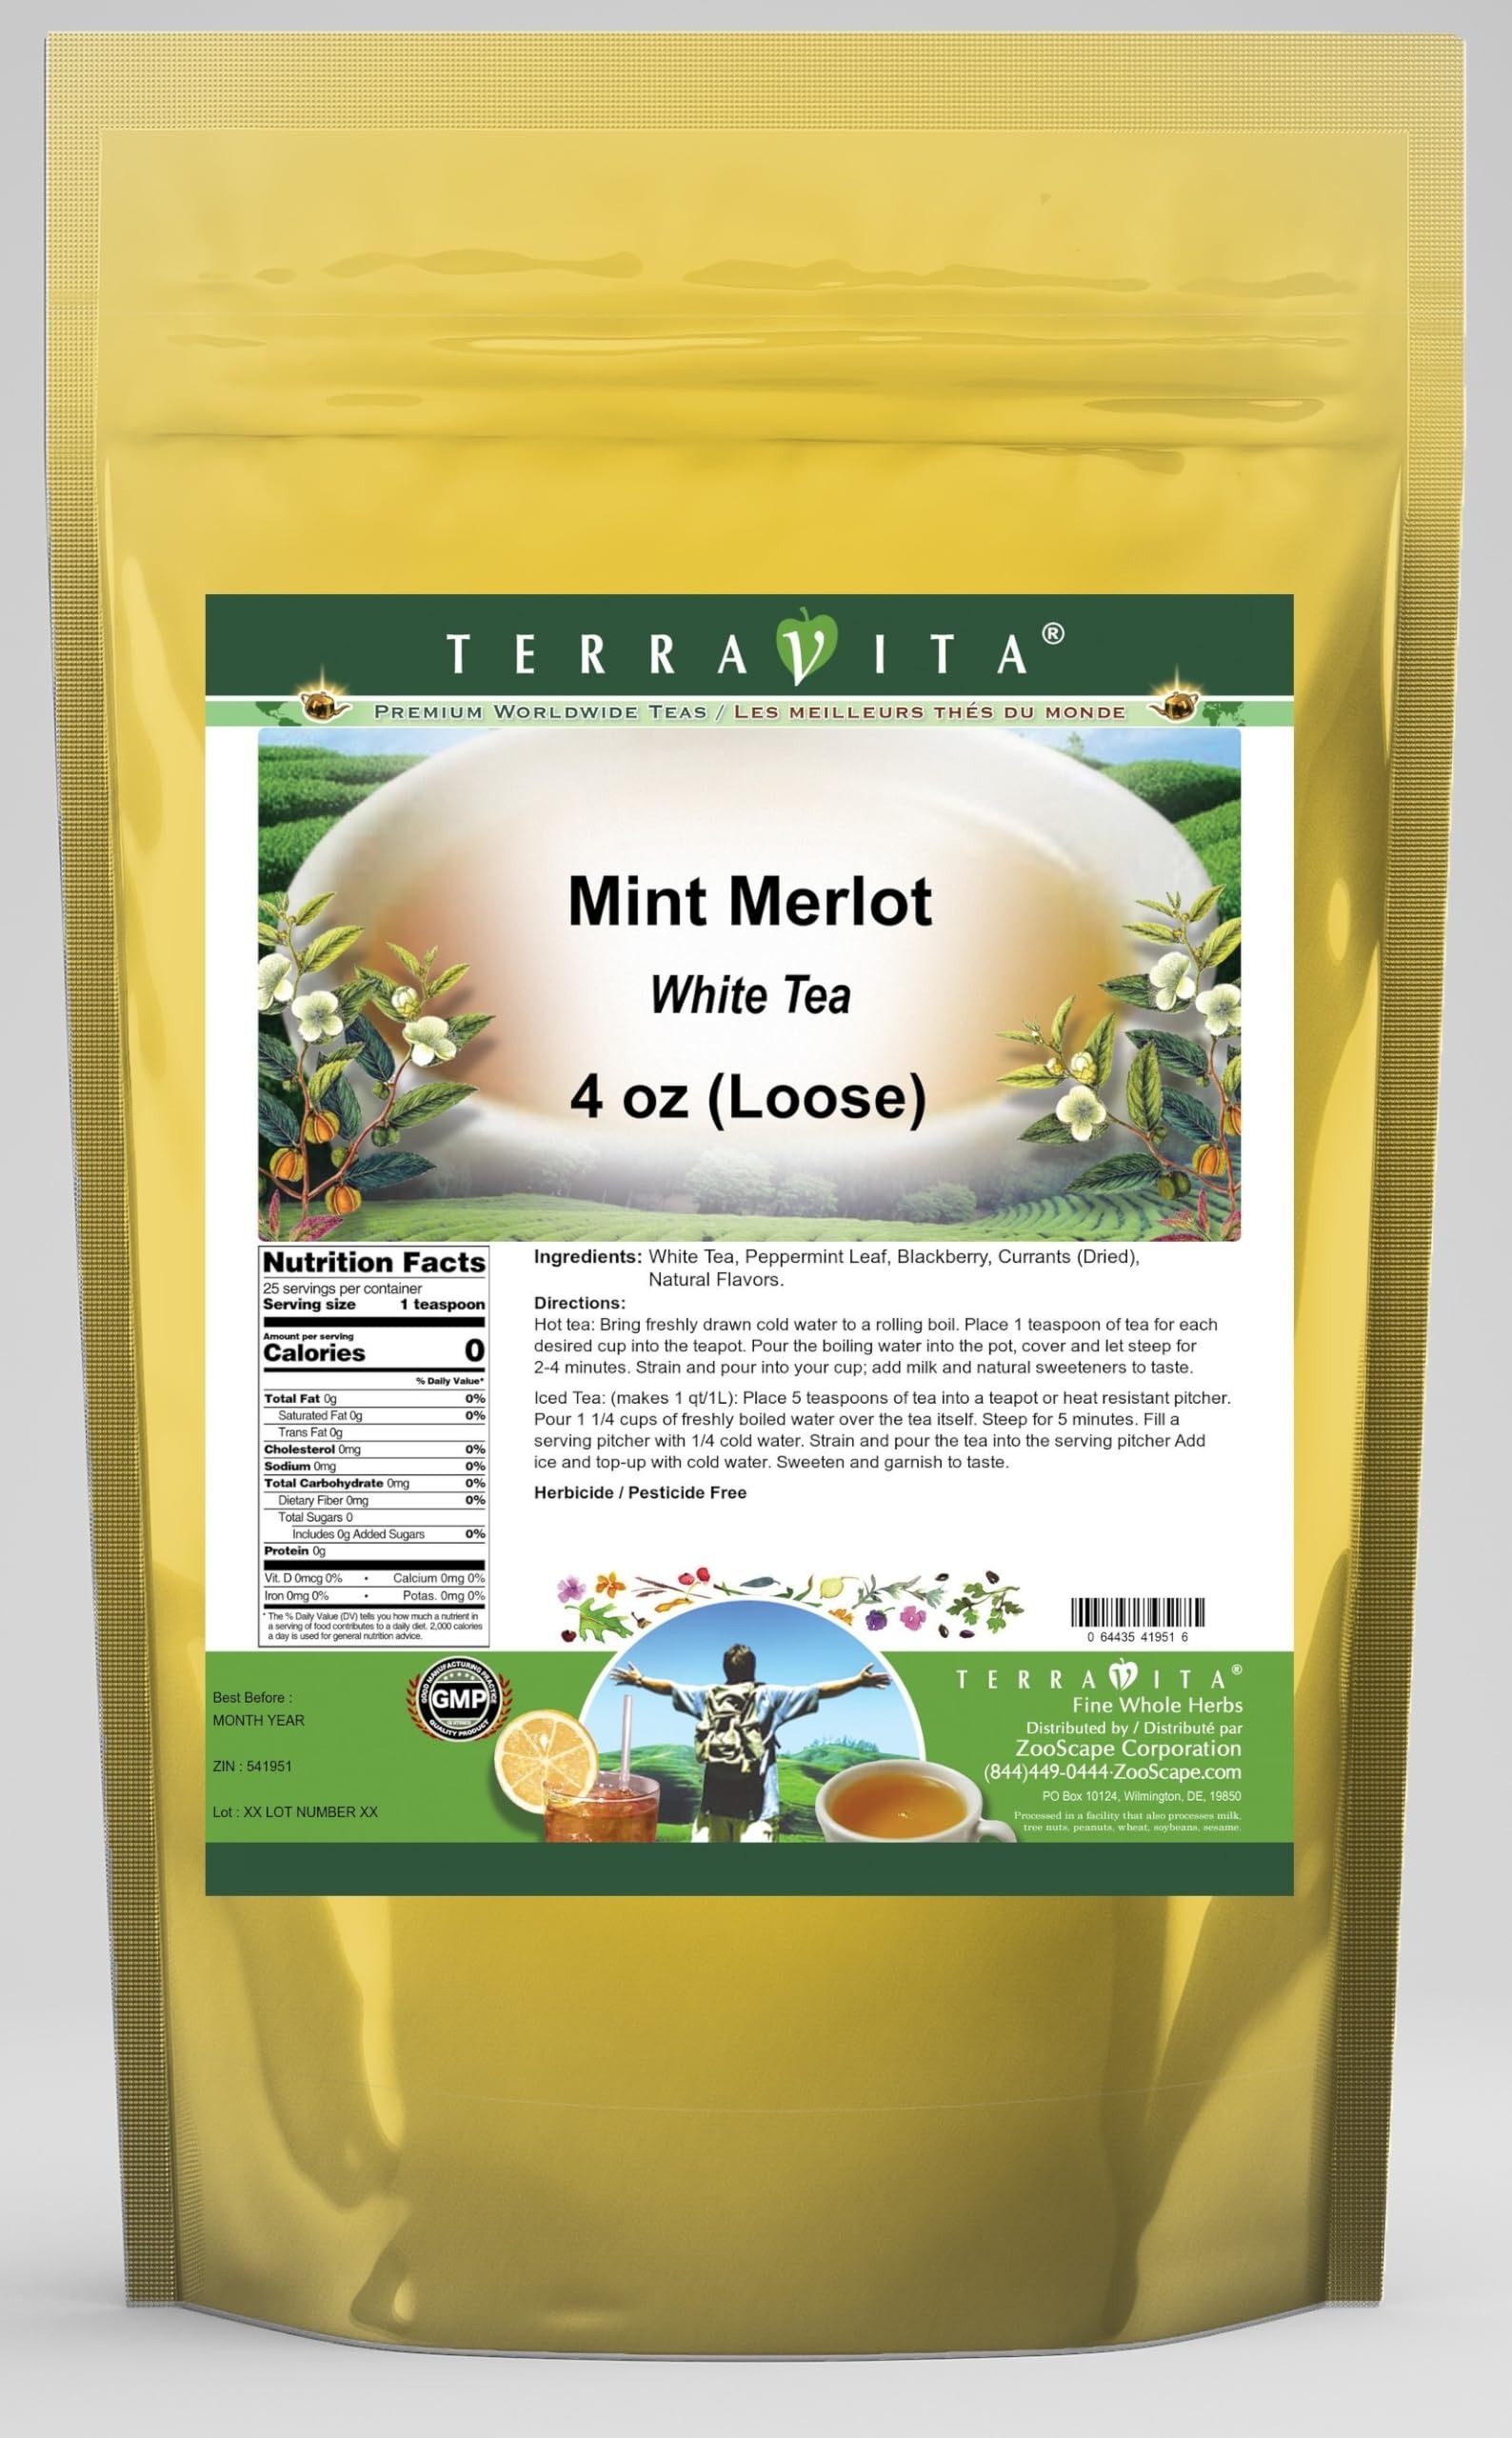
Item Name: Mint Merlot White Tea (Loose) (4 oz, ZIN: 541951) - 2 Pack
Bullet Point 1: Our Mint Merlot White Tea is a mouth-watering flavored White tea with Peppermint Leaf, Blackberry and Currants that you can enjoy all year round! The aroma and Mint Merlot flavor is a delight! - Ingredients: White tea, Peppermint Leaf, Blackberry, Currants and Natural Mint Merlot Flavor.
Bullet Point 2: No fillers.
Bullet Point 3: Manufacturer: TerraVita
Bullet Point 4: Size: 4 oz
Bullet Point 5: Loose Leaf White Tea - Packed in a convenient upright pouch!
Product Description: Our Mint Merlot White Tea is a mouth-watering flavored White tea with Peppermint Leaf, Blackberry and Currants that you can enjoy all year round! The aroma and Mint Merlot flavor is a delight! - Ingredients: White tea, Peppermint Leaf, Blackberry, Currants and Natural Mint Merlot Flavor. - Hot tea brewing method: Bring freshly drawn cold water to a rolling boil. Place 1 teaspoon of tea for each desired cup into the teapot. Pour the boiling water into the pot, cover and let steep for 2-4 minutes. Strain and pour into your cup; add milk and natural sweeteners to taste. - Iced tea brewing method: (to make 1 liter/quart): Place 5 teaspoons of tea into a teapot or heat resistant pitcher. Pour 1 1/4 cups of freshly boiled water over the tea itself. Steep for 5 minutes. Fill a serving pitcher with 1/4 cold water. Strain and pour the tea into the serving pitcher Add ice and top-up with cold water. Sweeten and garnish to taste. - TerraVita is an exclusive line of premium-quality, natural source products that use only the finest, purest and most potent ingredients found around the world. TerraVita is hallmarked by the highest possible standards of purity, potency, stability and freshness. All of our products are prepared with the highest elements of quality control, from raw materials through the entire manufacturing process, up to and including the moment that the bottles or bags are sealed for freshness and shipped out to you. Our highest possible standards are certified by independent laboratories and backed by our personal guarantee. - TerraVita exists to meet and ensure your family's health and wellness without the harmful effects of chemicals and health products. We strive to make all of our products affordable and reliable and are constantly searching the market to maintai
Value: 8.0
Unit: Ounce

Price: 57.63